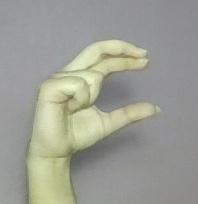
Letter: thal